Western use of the swastika in the early 20th century

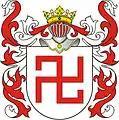
Boreyko Coat of Arms

Eimskipafélag Íslands (founded in 1914), a major shipping company in Iceland, once used a variation on the swastika as their company logo. The appearance was similar to a blue fylfot on a white circle. Usage continued after World War II – in service from 1950 to 1972 had the symbol in a roundel on the ship's prow. Although they have since replaced their logo, the swastika remained on their old headquarters, located in downtown Reykjavík. When the Radisson SAS hotel franchise bought the building, the company was banned from destroying the symbol since the building was on the list of historical sites in Iceland. A compromise was made when the company was allowed to cover the symbol with the numbers 1919 which was the year when the building was erected.